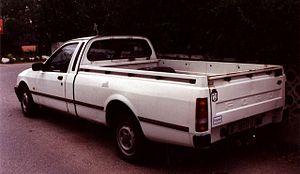
La Ford Sierra est une voiture produite par Ford entre 1982 et 1993.